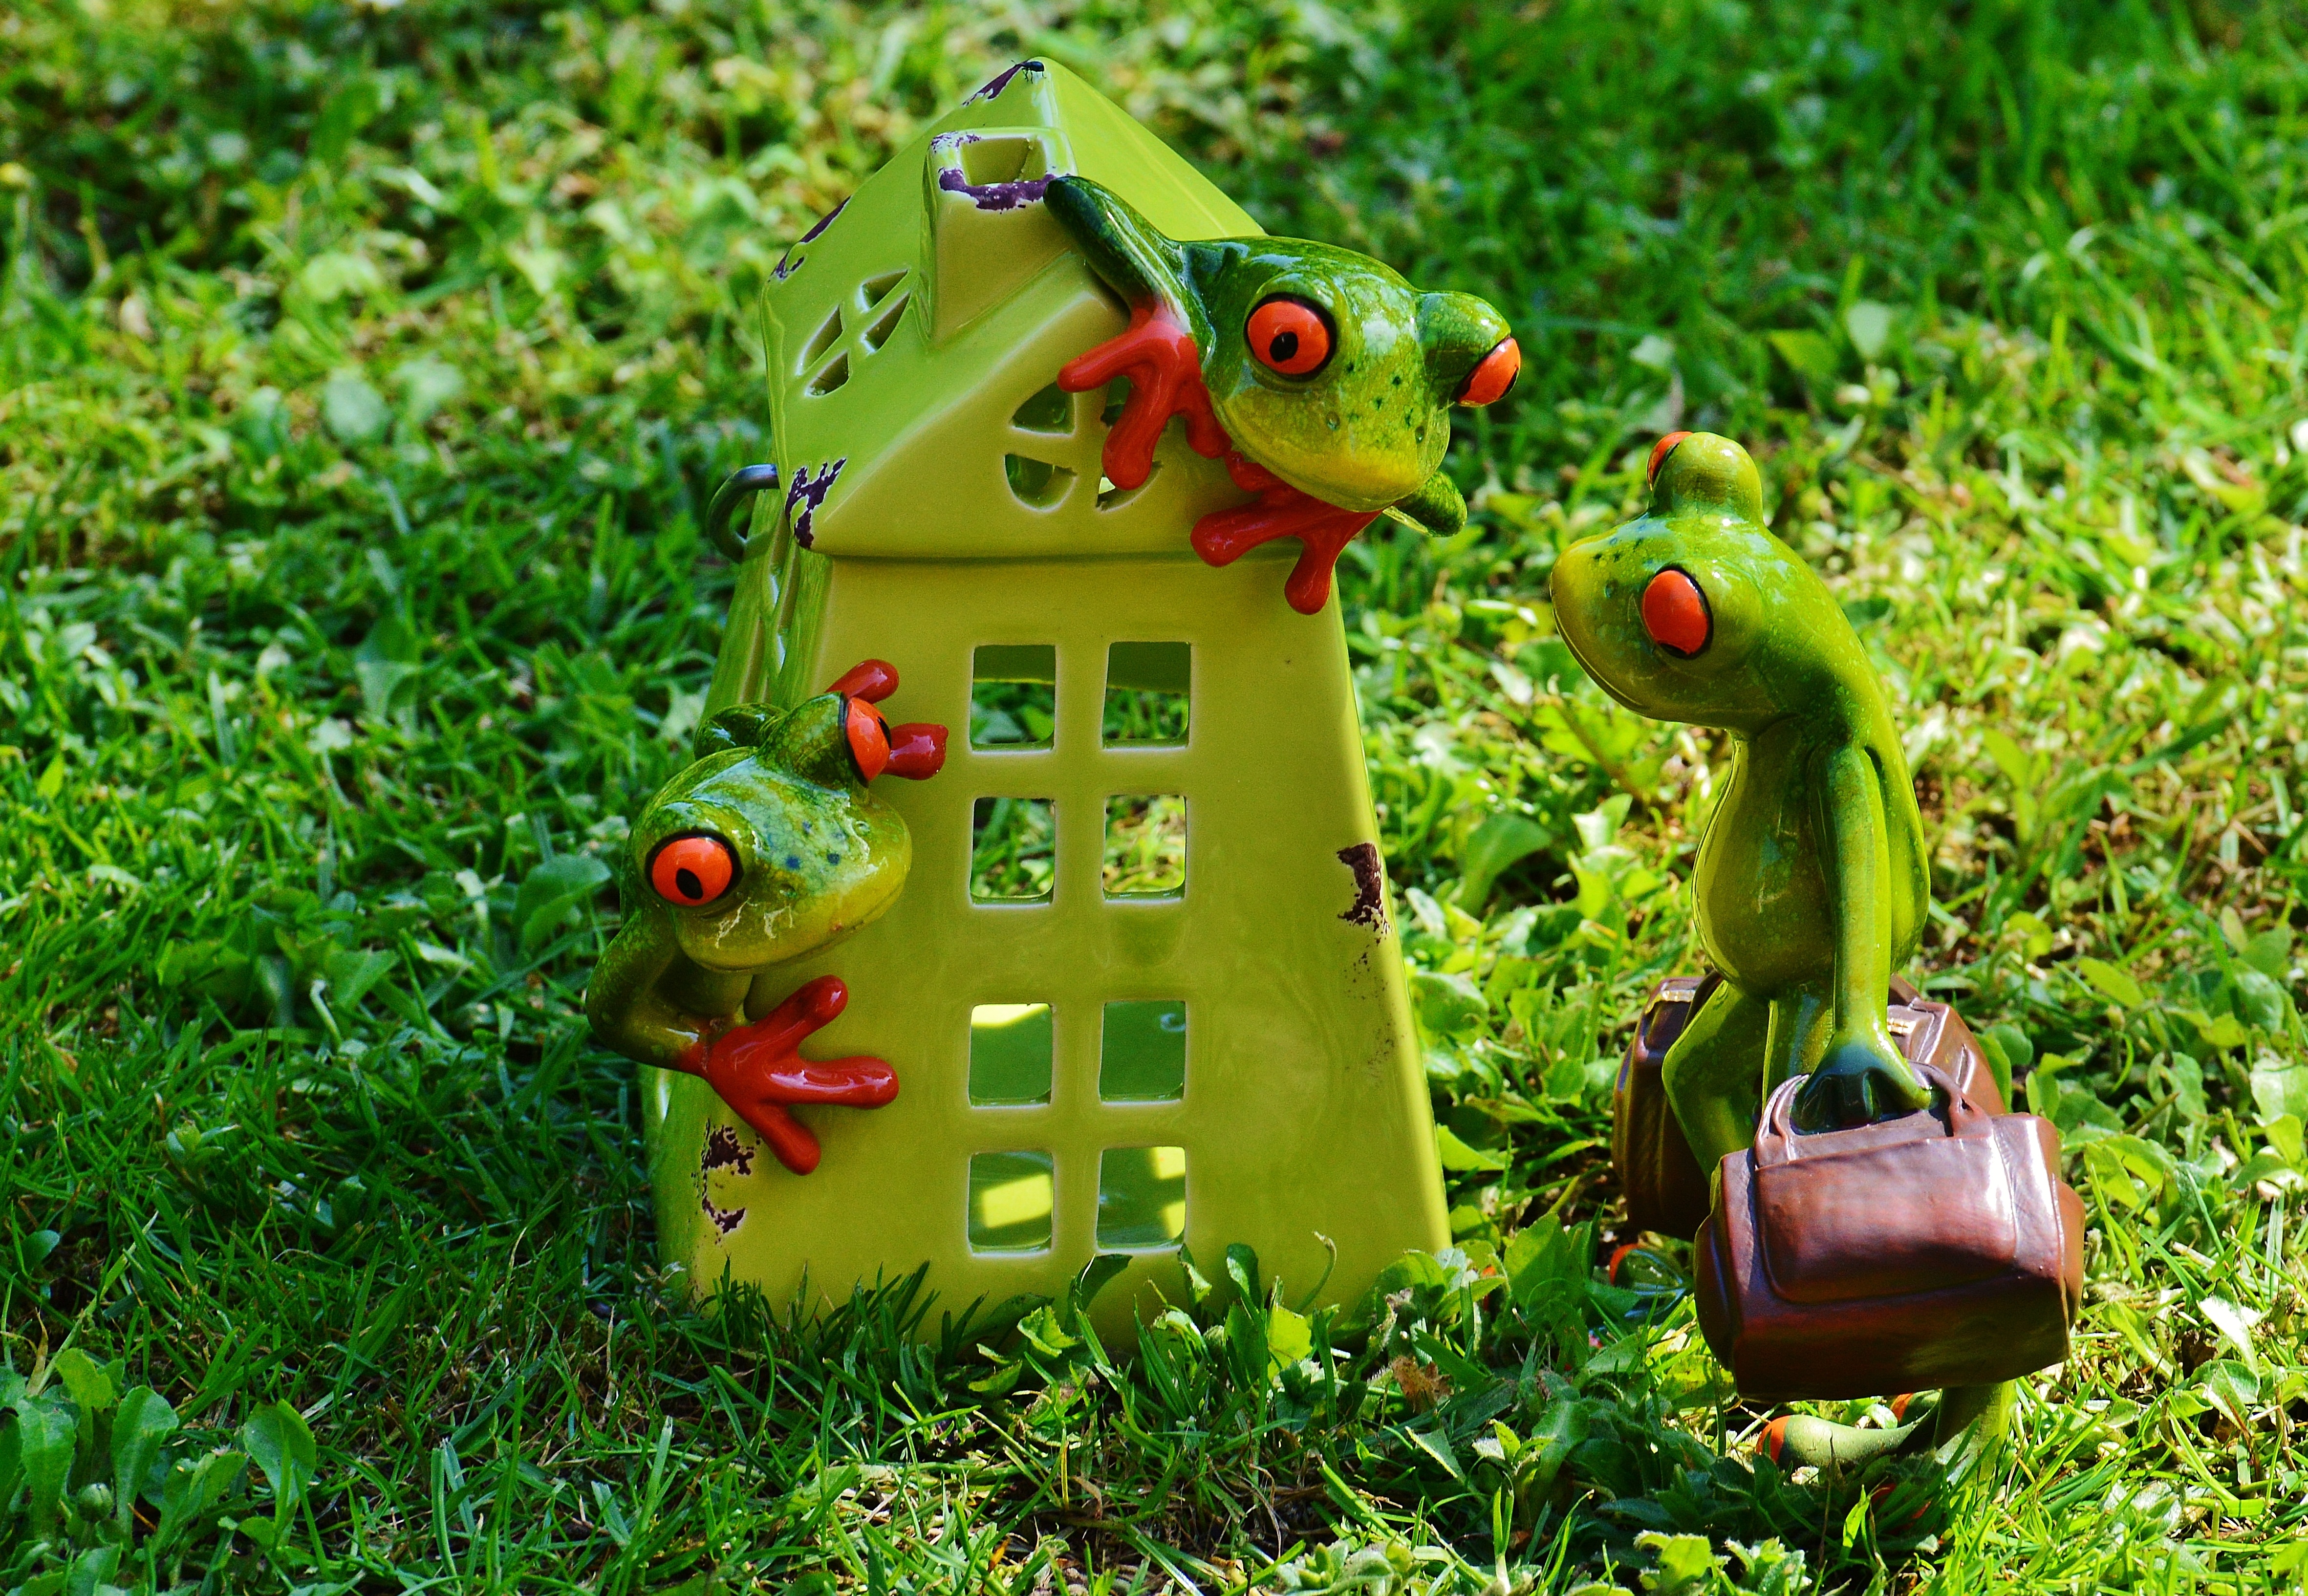
grass, lawn, sweet, flower, home, cute, decoration, green, jungle, frog, amphibian, garden, deco, figure, funny, welcome, beautiful, yard, frogs, at home, home sweet home, arrive